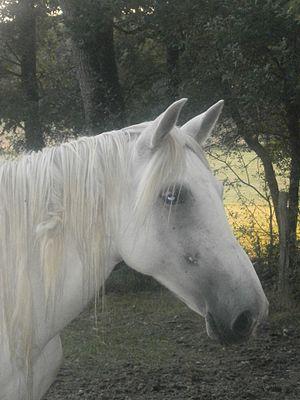
Juments lusitaniennes dans une pâture en Auvergne
Le nœud de fée ou nœud d'elfe ou échelle de lutin, ou boucle de lutin, ou tresse du nain sont des enchevêtrements apparaissant le plus souvent la nuit dans les cheveux des enfants endormis, les crins des chevaux ou les queues des vaches. Dans le folklore européen, ce sont les fées, les lutins ou les elfes qui en sont le plus souvent responsables.